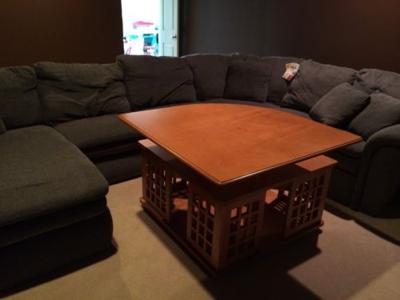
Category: table